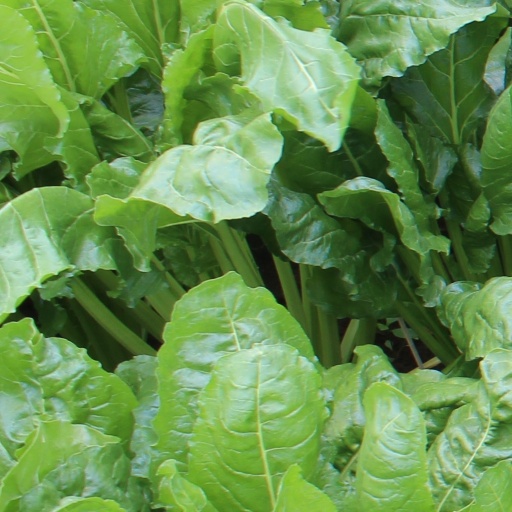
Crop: sugar beet